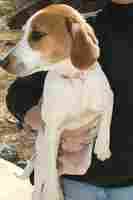
Label: dog